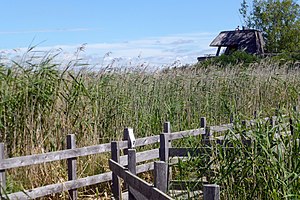
Tåkern / Beskyttelse og besøgsmål
Fugletårn og udsigtsbroer
Fugletårn og udsigtsbroer
Tåkern er en sø som regnes som en af Nordeuropas førende fuglesøer, beliggende i Östergötlands län i Sverige. For at bevare Tåkerns naturværdier er søen og de nærmeste omgivelser udlagt til naturreservat. Tåkern ligger i Mjölby kommun, Vadstena kommun og Ödeshögs kommun i Östergötland. Søen er 1,9 meter dyb, har et areal på 44 kvadratkilometer og ligger 93 meter over havet. Søen er omkring 10 kilometer lang og 5 kilometer bred. Tåkern ligger i et Natura 2000-område og er beskyttet af habitat- og fugledirektivet. Søen har afløb via Mjölnaån til Vättern.